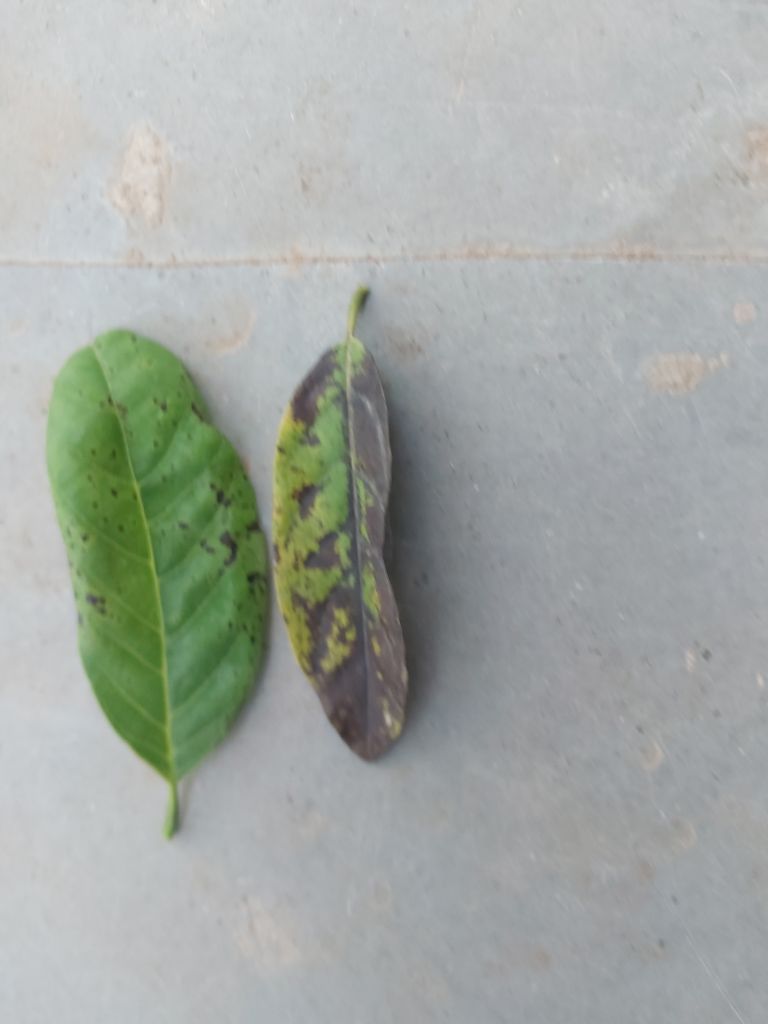
Disease label: Leaf spot on Leaves